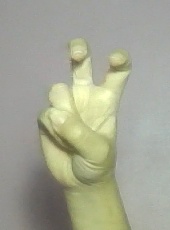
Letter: toot